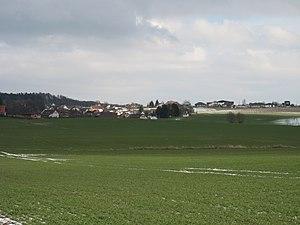
Nová Telib est une commune du district de Mladá Boleslav, dans la région de Bohême-Centrale, en République tchèque. Sa population s'élevait à 274 habitants en 2020.